Spoken (band)

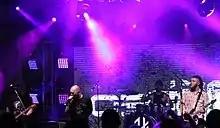
Spoken performing at Lifest in 2018

The band announced via their Facebook page on November 28, 2014, that they would release a new album in 2015. A later interview with singer Matt Baird revealed the band would be recording at least one song in January as a promo track and then the remainder of the album would be recorded in May 2015. On December 11, 2015, the band released their eighth album, "Breathe Again", through Artery Recordings.